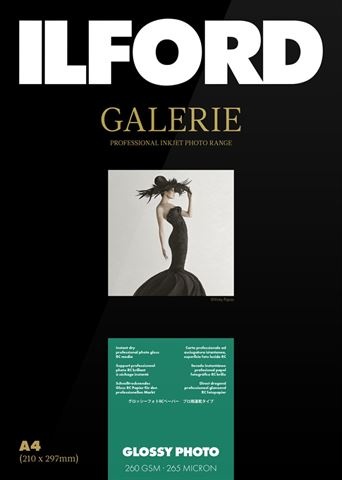
Ilford Galerie Glossy Photo Paper 260g IGPGP Rol 91,4cm x 30,5m
Introductie van het Ilford Galerie Glossy Photo Paper 260g IGPGP Rol 91.4 cm x 30.5m Het Ilford Galerie Glossy Photo Paper 260g IGPGP Rol 91.4 cm x 30.5m is een hoogwaardig fotopapier dat perfect is voor het afdrukken van schitterende foto's en afbeeldingen. Dit papier heeft een glanzende afwerking die kleuren levendig maakt en zorgt voor scherpe details en een professioneel uiterlijk. Het is ideaal voor zowel amateur- als professionele fotografen die hoogwaardige afdrukken willen maken. Kwaliteit van het Ilford Galerie Glossy Photo Paper 260g IGPGP Rol 91.4 cm x 30.5m Met een gewicht van 260 gram biedt dit fotopapier uitstekende duurzaamheid en een luxe gevoel. Het is ontworpen om levendige kleuren en heldere details weer te geven, zodat elke afdruk indruk maakt. Dit papier is geschikt voor diverse afdrukprojecten, van fotoboeken tot galerijafdrukken. Gebruik van het Ilford Galerie Glossy Photo Paper 260g IGPGP Rol 91.4 cm x 30.5m Het Ilford Galerie Glossy Photo Paper is compatibel met de meeste inkjetprinters en levert constante, hoogwaardige resultaten. De sneldrogende eigenschappen maken het papier gebruiksvriendelijk, zodat je direct na het afdrukken kunt omgaan met je prints zonder vlekken of beschadigingen. Dit maakt het ideaal voor snelle afdrukken en presentaties. Professionele afdrukken met Ilford Galerie Glossy Photo Paper 260g IGPGP Rol 91.4 cm x 30.5m Met dit fotopapier kun je hoogwaardige afdrukken maken die zowel visueel aantrekkelijk als technisch nauwkeurig zijn. De glanzende afwerking versterkt de kleurdiepte en zorgt ervoor dat elk detail helder en levendig wordt weergegeven. Het is de perfecte keuze voor iedereen die zijn foto's professioneel wil presenteren. Belangrijke eigenschappen van het Ilford Galerie Glossy Photo Paper 260g IGPGP Rol 91.4 cm x 30.5m Afwerking: Glanzende afwerking die kleuren en details op een professionele manier laat uitkomen. Gewicht: Stevig 260-grams papier dat zowel kwaliteit als duurzaamheid biedt. Formaat: Rol van 91.4 cm breed en 30.5lang, ideaal voor grote afdrukken. Compatibiliteit: Geschikt voor de meeste hoogwaardige inkjetprinters. Sneldrogend: Voorkomt vlekken en zorgt voor heldere, scherpe resultaten die direct klaar zijn voor gebruik of presentatie.
Brand: Ilford
Category: Cameras & Optics > Photography > Darkroom > Photographic Paper